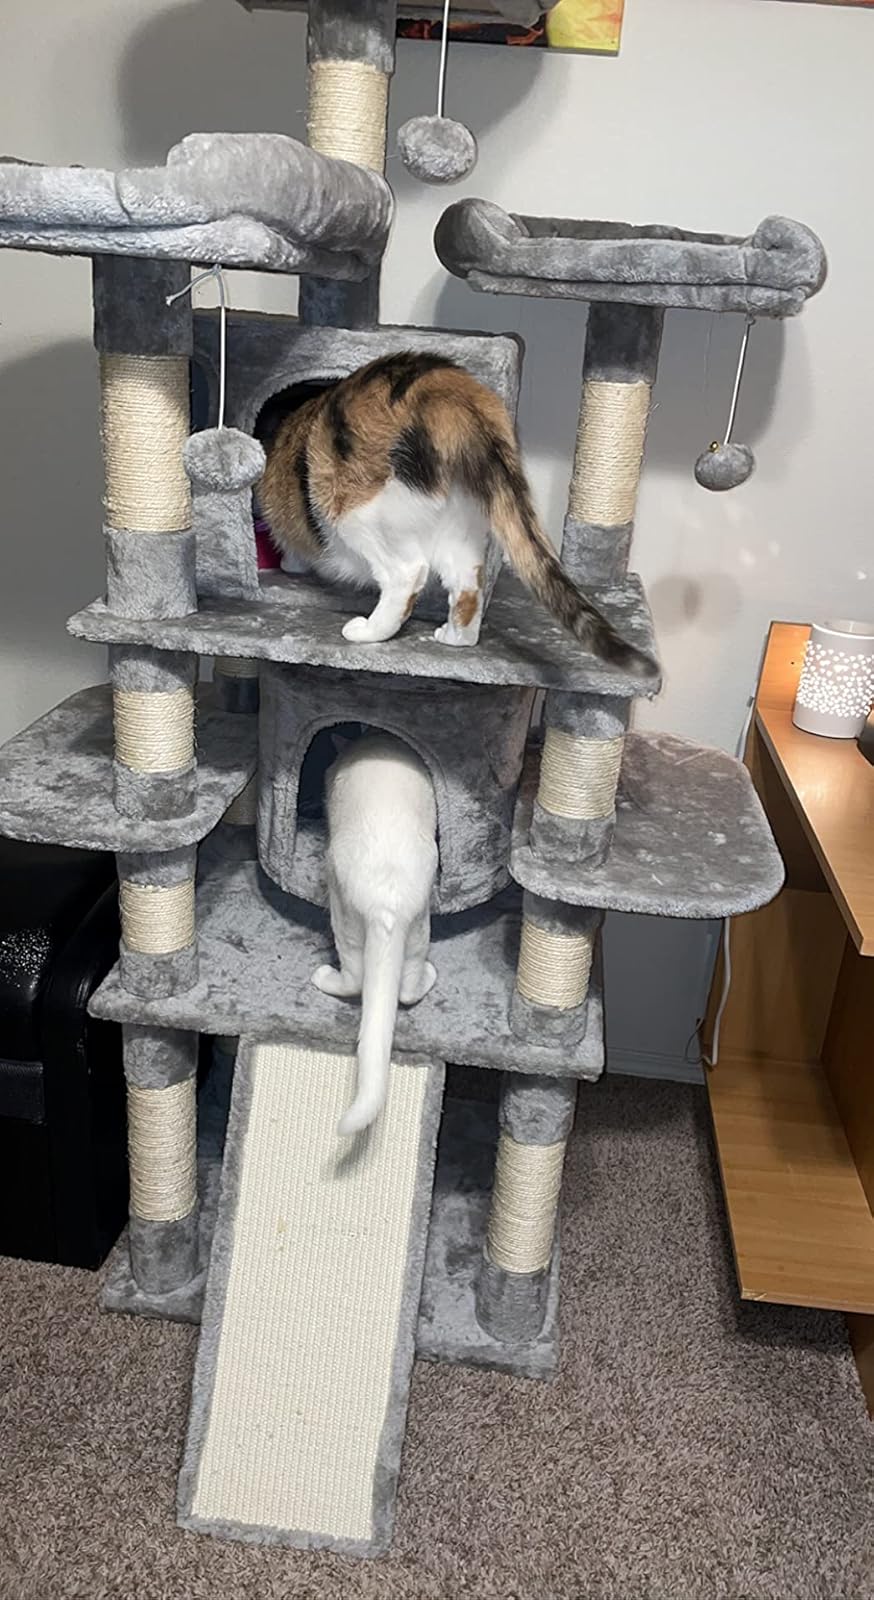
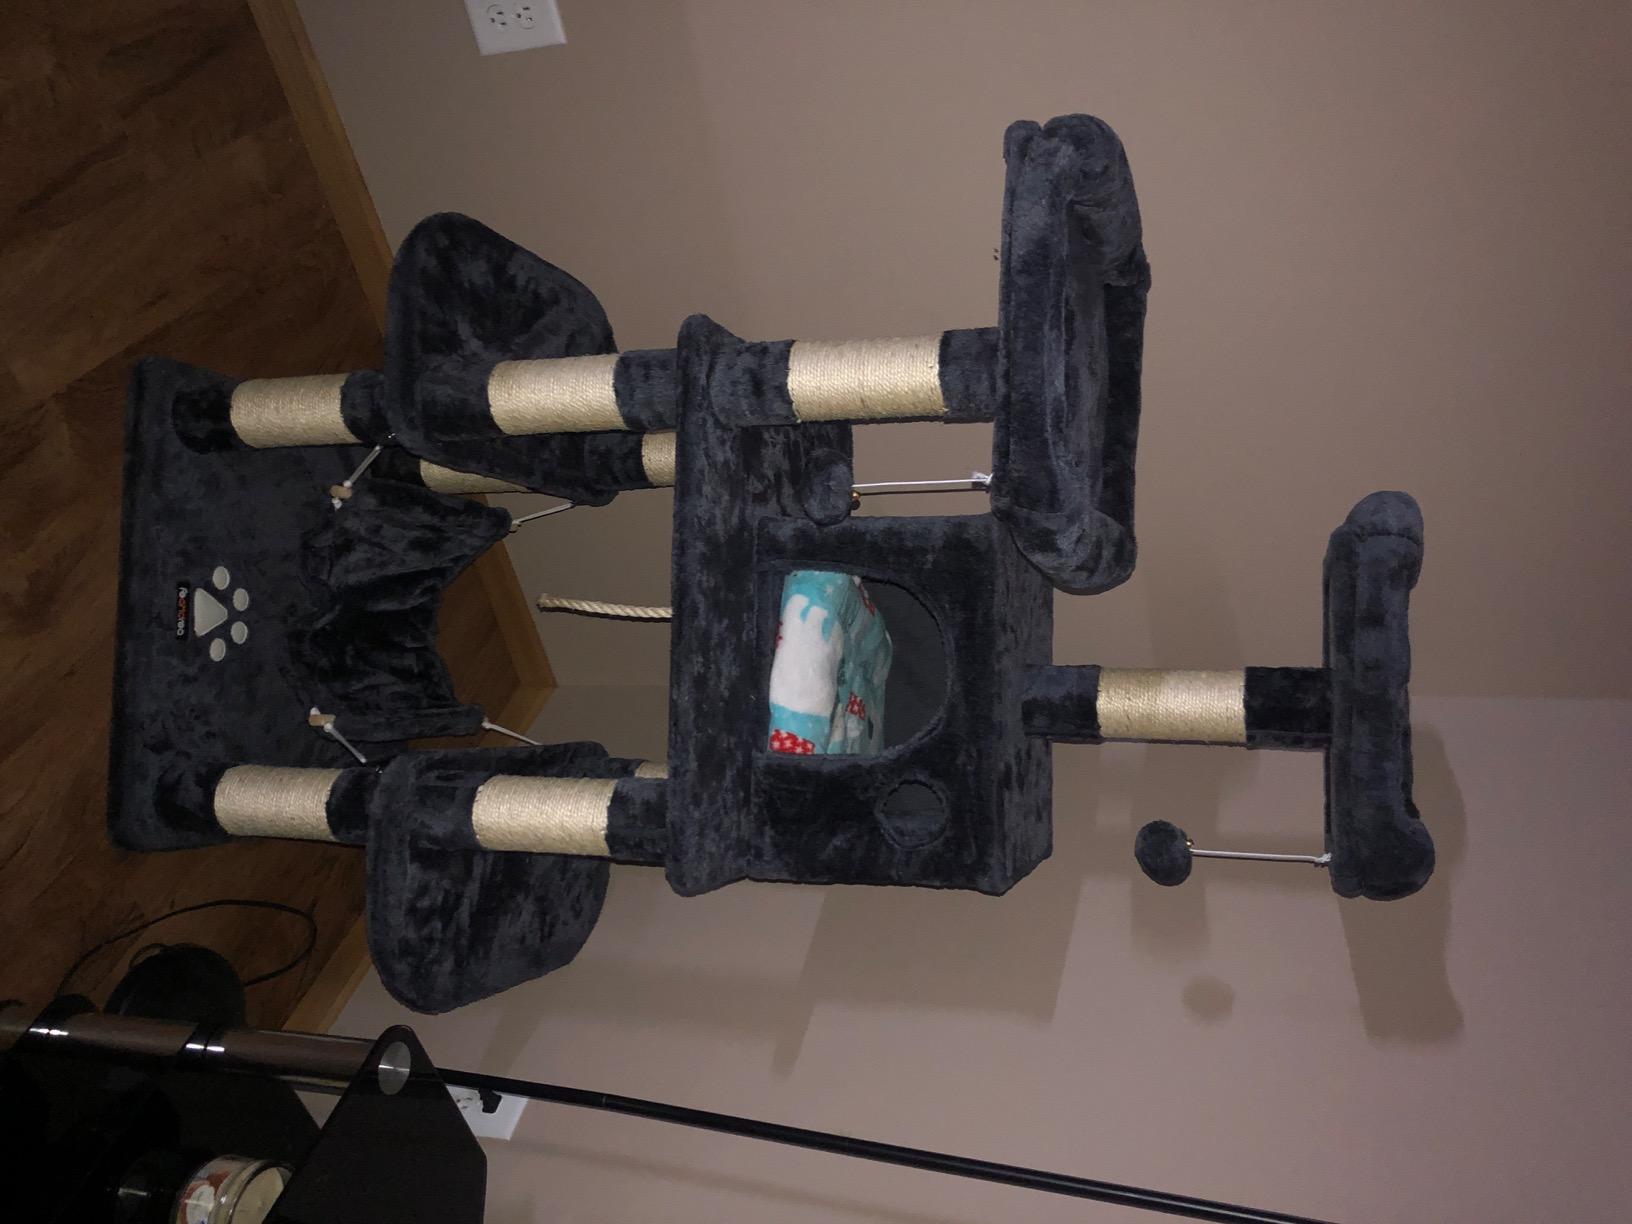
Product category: items_cat tree
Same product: no